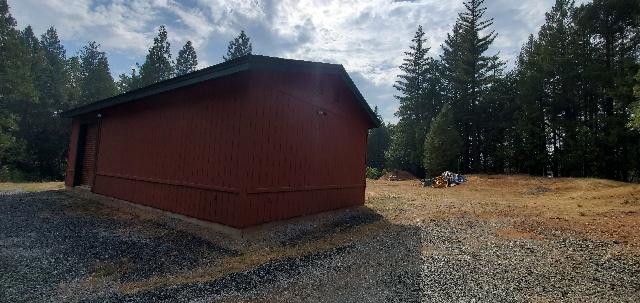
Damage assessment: no_damage